Carl Heinrich Wilhelm Anthing

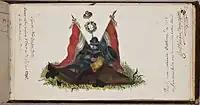

Anthing was the son of Johann Philip Anthing and Dorothea Emilia Schierschmldt. He married Anna Maria Brascamp (1768-1802), from which marriage on 31 August 1792 in Willemstad a daughter,